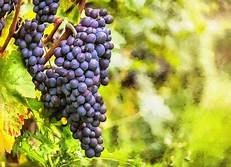
Label: grape